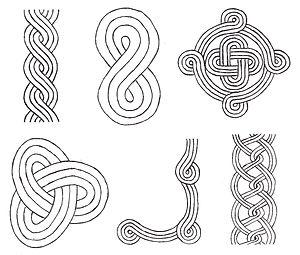
Un nœud est l'enlacement ou l'entrecroisement d'une ou de plusieurs cordes, ou tout autres objets flexibles et de forme filaire.